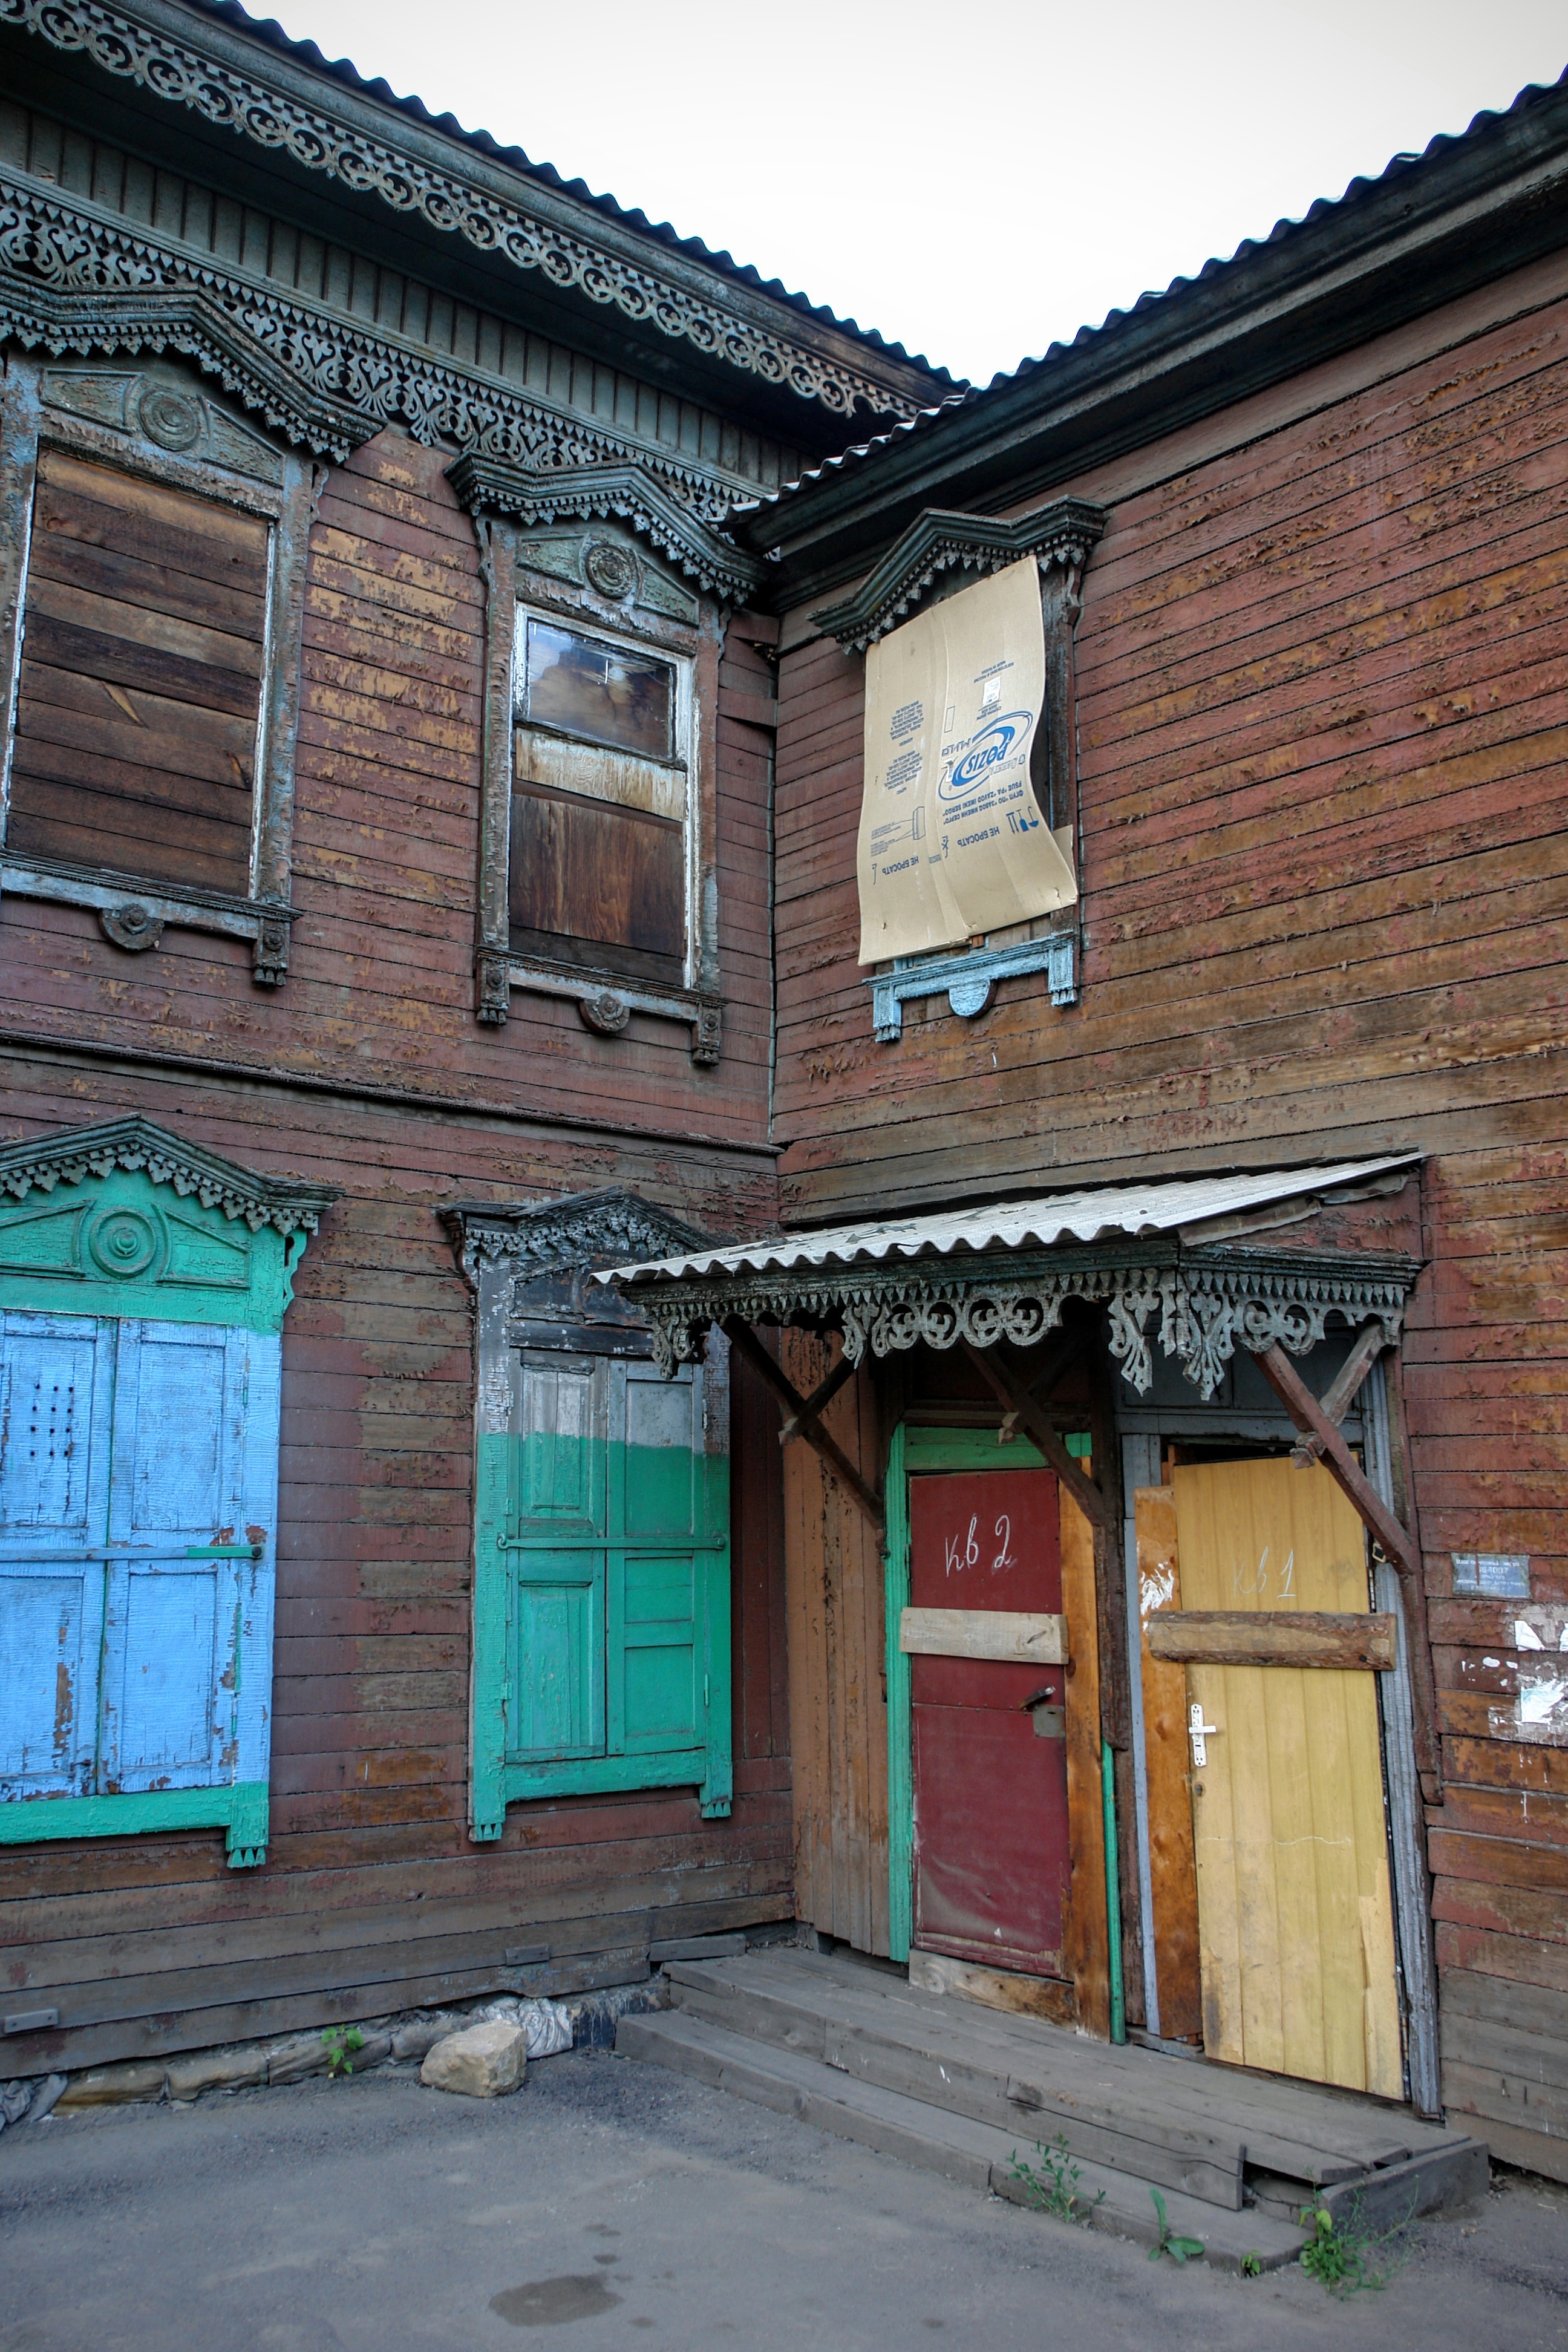
architecture, wood, road, street, house, window, town, building, old, alley, home, wall, facade, old building, door, courtyard, synagogue, estate, neighbourhood, old buildings, urban area, human settlement